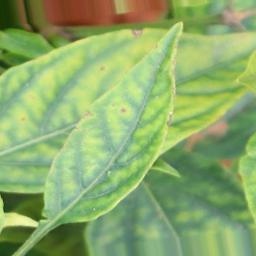
Label: nutritional